Paleocene

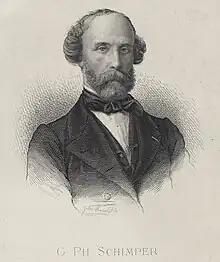
A realistic black-and-white portrait of Schimper, who had a full beard and mustache, sideburns, a receding hairline, and is dressed in a formal jacket and bowtie

The word "Paleocene" was first used by French paleobotanist and geologist Wilhelm Philipp Schimper in 1874 while describing deposits near Paris (spelled in his treatise). By this time, Italian geologist Giovanni Arduino had divided the history of life on Earth into the Primary (Paleozoic), Secondary (Mesozoic), and Tertiary in 1759; French geologist Jules Desnoyers had proposed splitting off the Quaternary from the Tertiary in 1829; and Scottish geologist Charles Lyell (ignoring the Quaternary) had divided the Tertiary Epoch into the Eocene, Miocene, Pliocene, and New Pliocene (Holocene) Periods in 1833. British geologist John Phillips had proposed the Cenozoic in 1840 in place of the Tertiary, and Austrian paleontologist Moritz Hörnes had introduced the Paleogene for the Eocene and Neogene for the Miocene and Pliocene in 1853. After decades of inconsistent usage, the newly formed International Commission on Stratigraphy (ICS), in 1969, standardized stratigraphy based on the prevailing opinions in Europe: the Cenozoic Era subdivided into the Tertiary and Quaternary sub-eras, and the Tertiary subdivided into the Paleogene and Neogene Periods. In 1978, the Paleogene was officially defined as the Paleocene, Eocene, and Oligocene Epochs; and the Neogene as the Miocene and Pliocene Epochs. In 1989, Tertiary and Quaternary were removed from the time scale due to the arbitrary nature of their boundary, but Quaternary was reinstated in 2009.